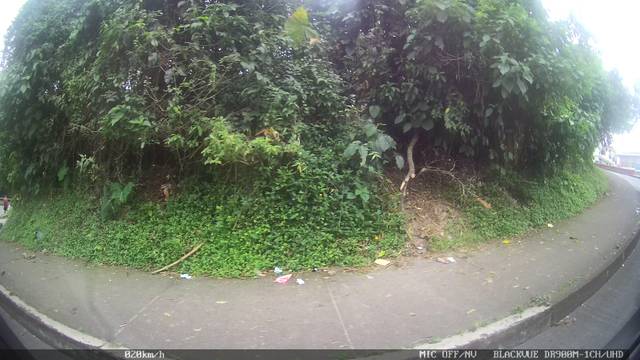
Region: Colombia
Coordinates: 4.802, -75.705